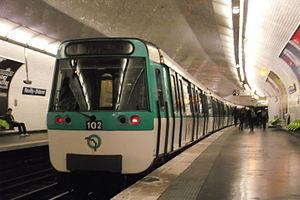
MF77 RATP ligne 8 Reuilly